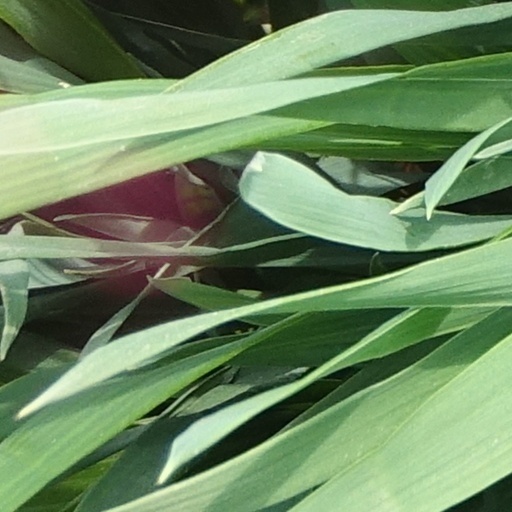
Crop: wheat